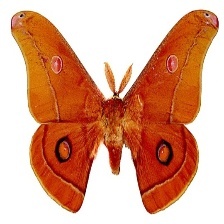
Species: EMPEROR GUM MOTH